Toy Golf

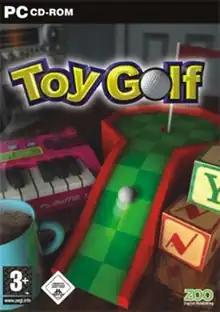

Toy Golf is a miniature golf game developed by Ninai Games and published by Gizmondo released in 2005 for Gizmondo and 2006 for Windows systems.